Rollands Plains

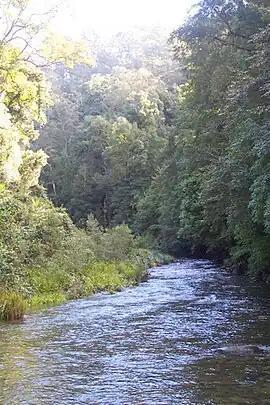
Wilson River New South Wales near Rollands Plains

Rollands Plains is a village and bounded rural locality in Mid North Coast of New South Wales, Australia.